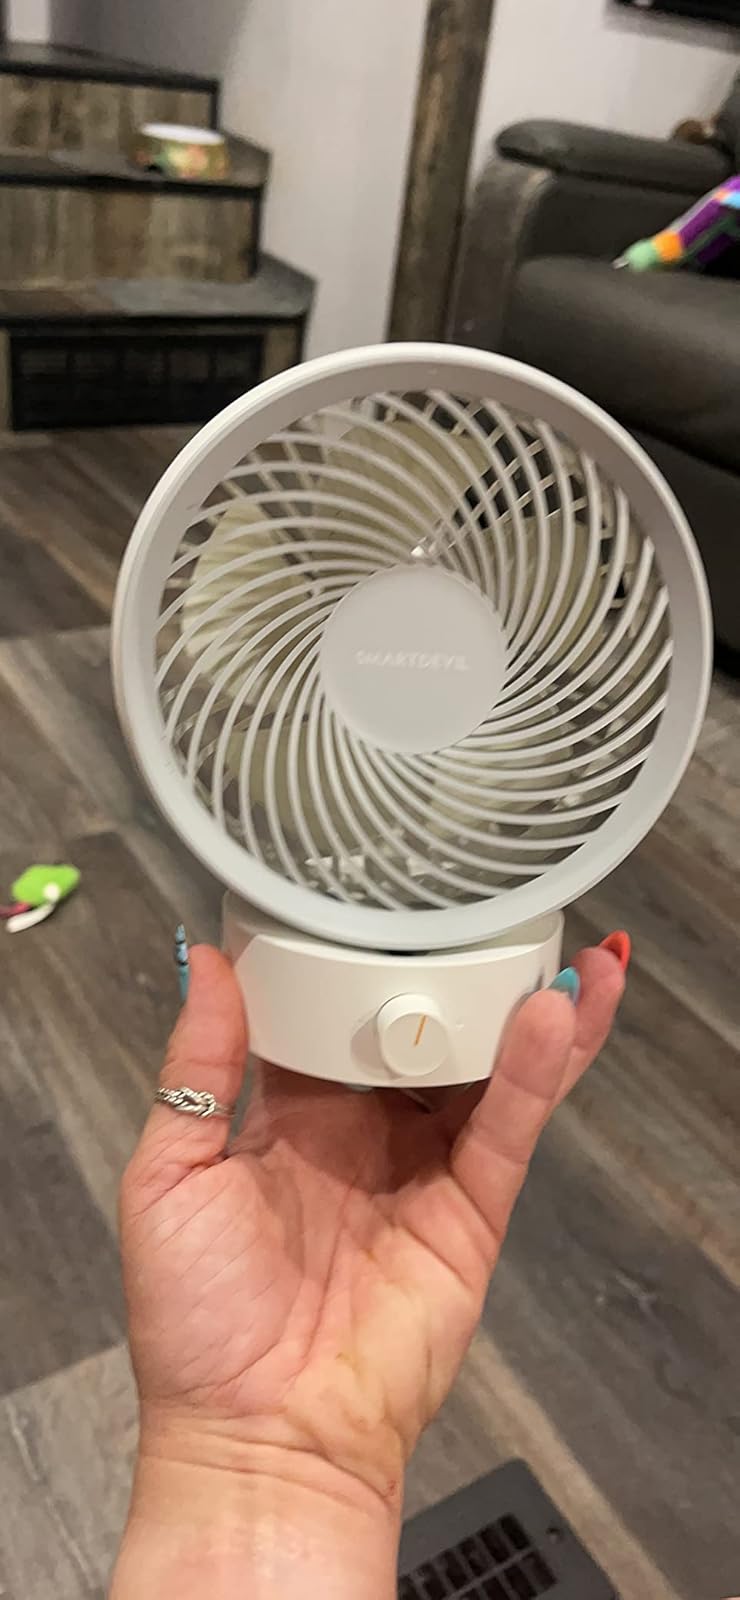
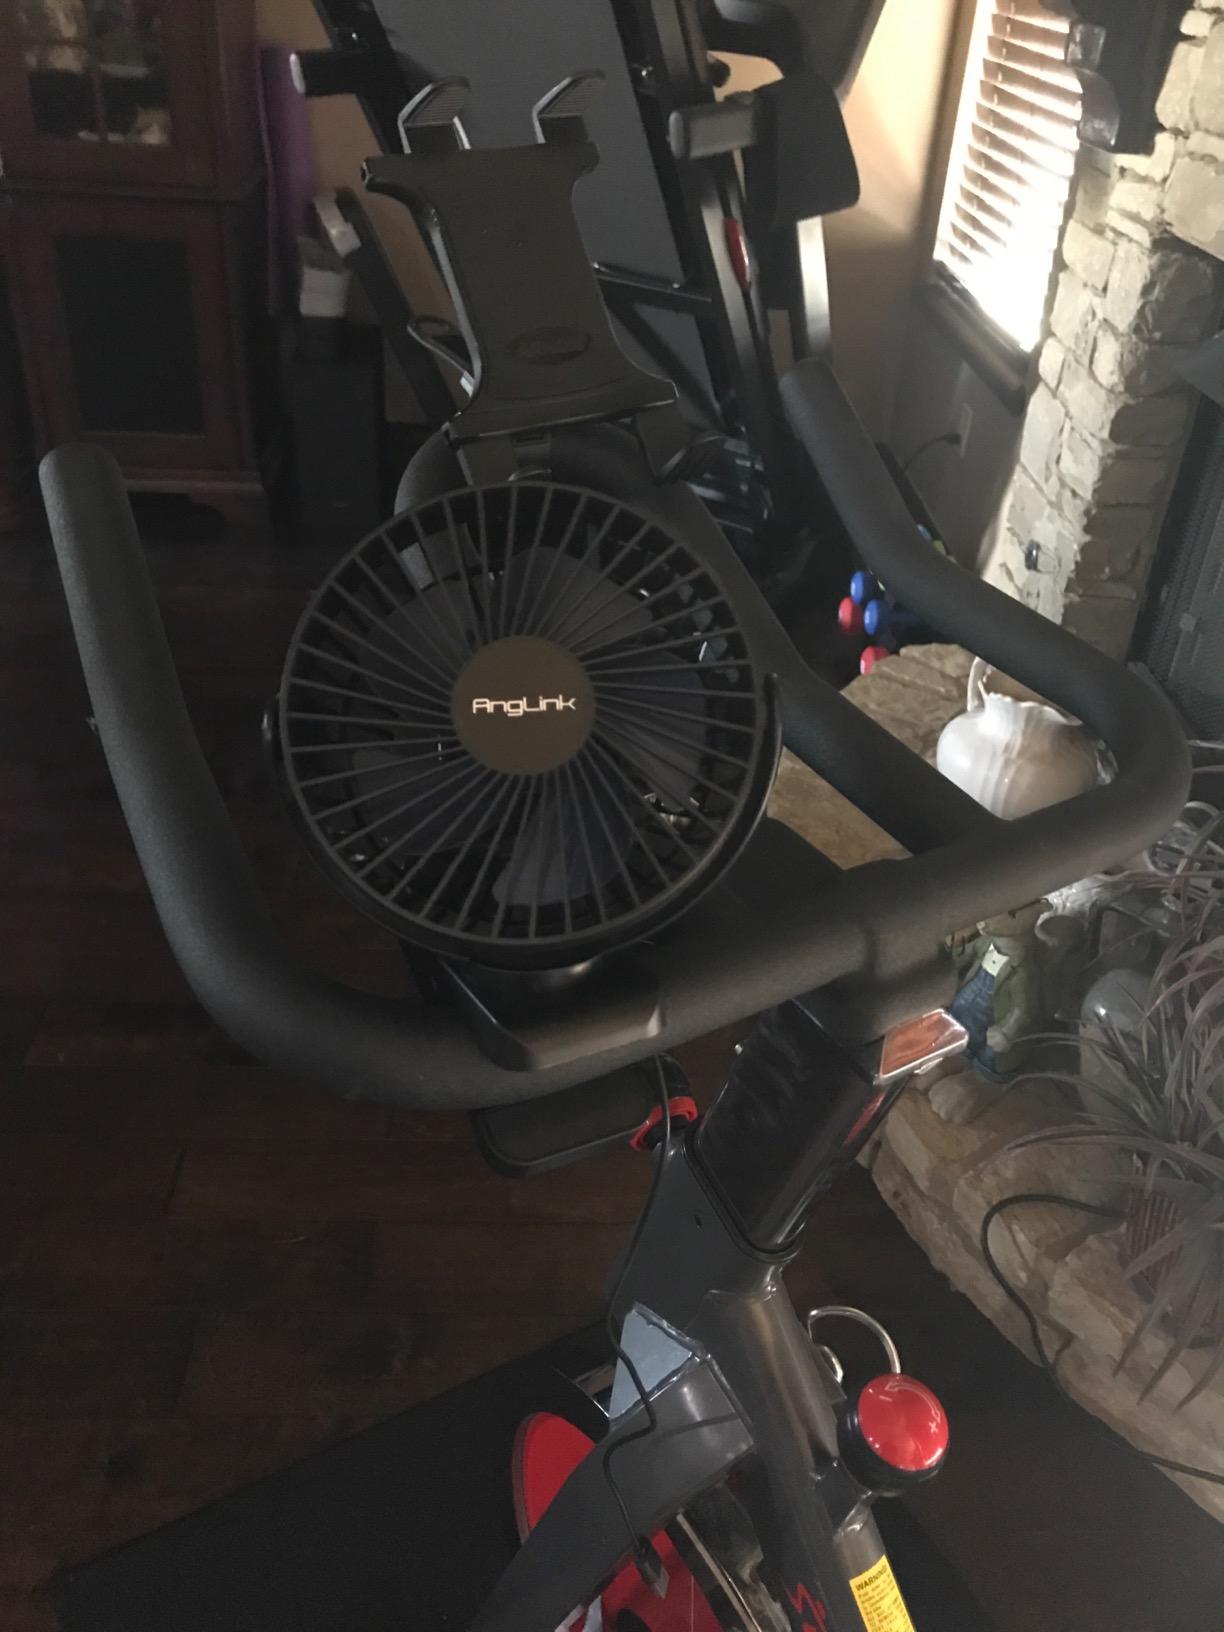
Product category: fan
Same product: no